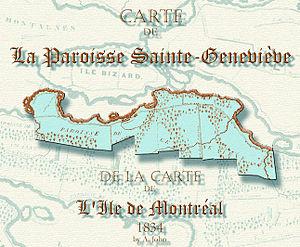
L'église Sainte-Geneviève de Montréal est située dans l'ancien village de Sainte-Geneviève sur la rive nord-ouest de l 'île de Montréal près de la rivière des Prairies. Elle est catholique romaine et est administrée par le diocèse de Montréal dans la paroisse de Sainte-Geneviève de Pierrefonds. Fondée par Antoine Faucon Selon en 1741, la construction de l'église, dirigée par Louis-Marie Lefèvre, a été achevée en 1844 et a été réalisée par l'architecte Thomas Baillairgé.